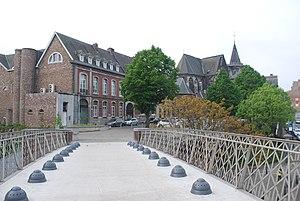
Vue des côteaux de la Citadelle, à Liège.
La rue Saint-Pierre est une rue ancienne de la ville de Liège proche de la place Saint-Lambert dans le centre historique de Liège.